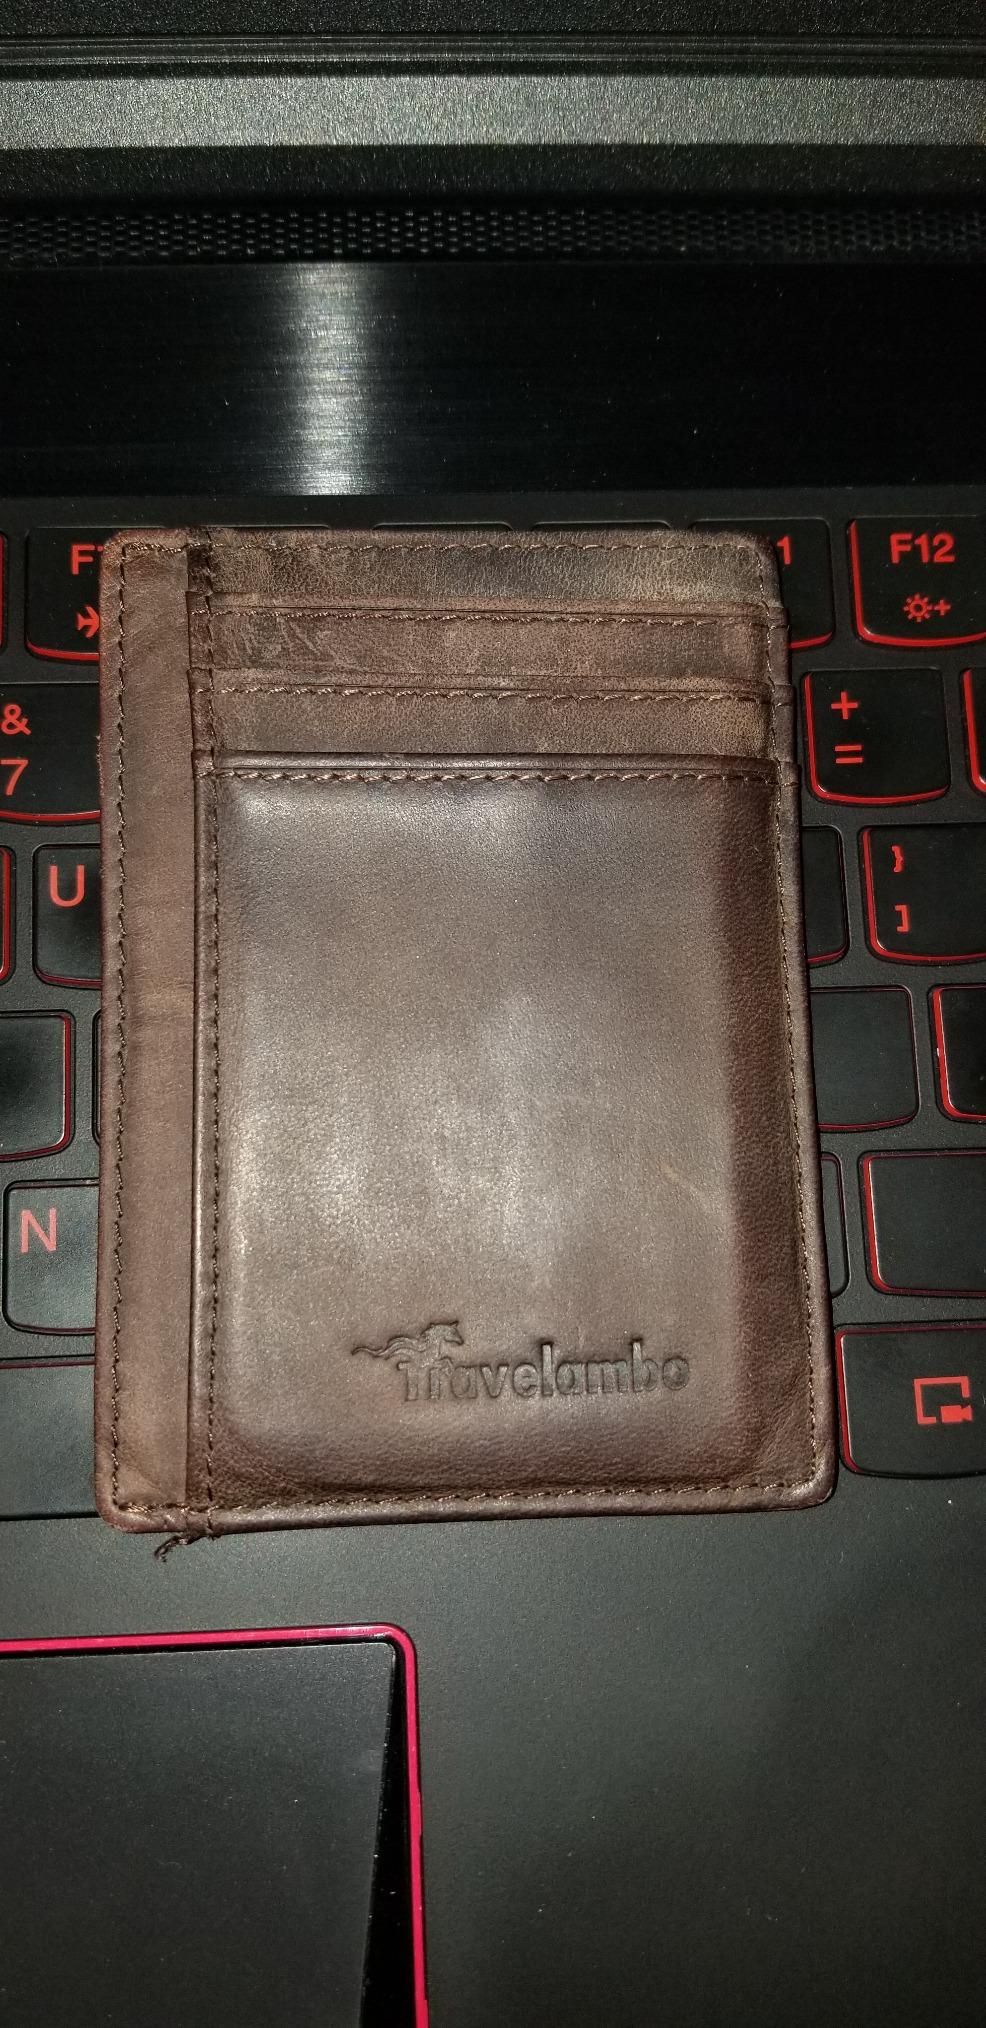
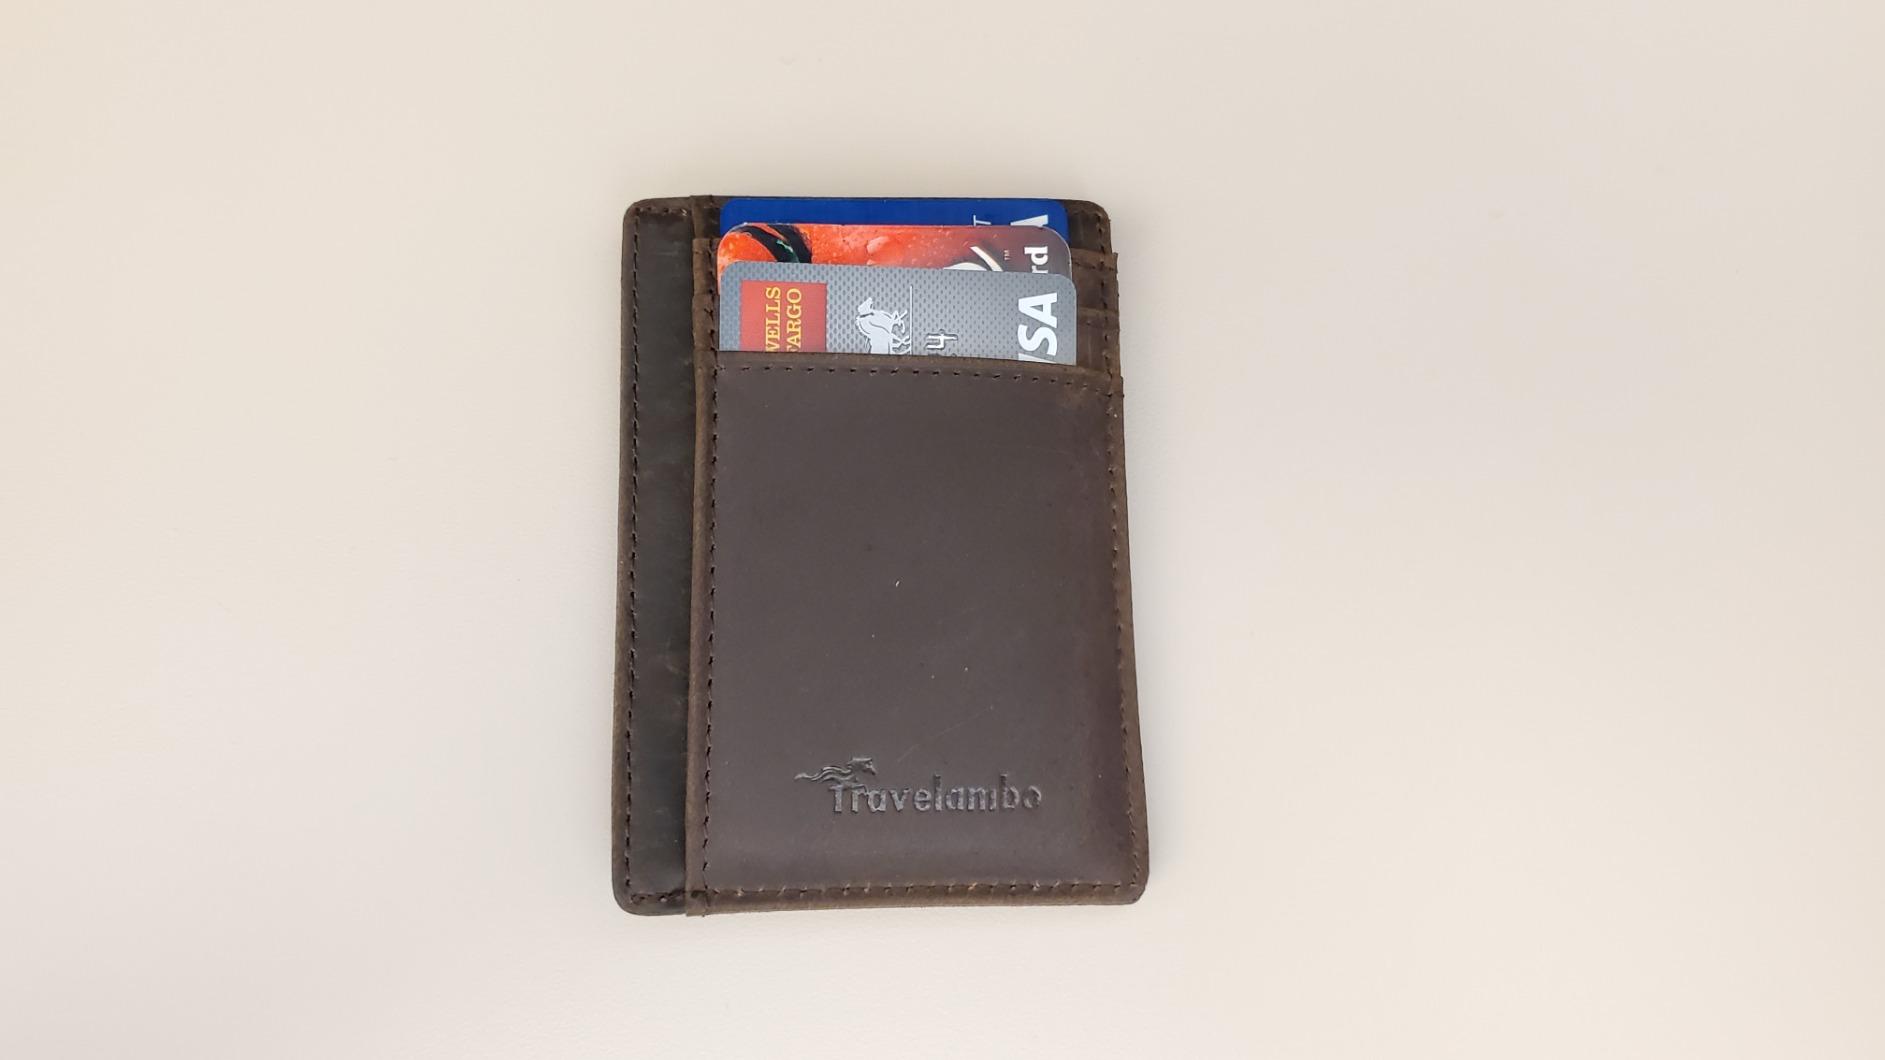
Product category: accessories_wallet
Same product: yes